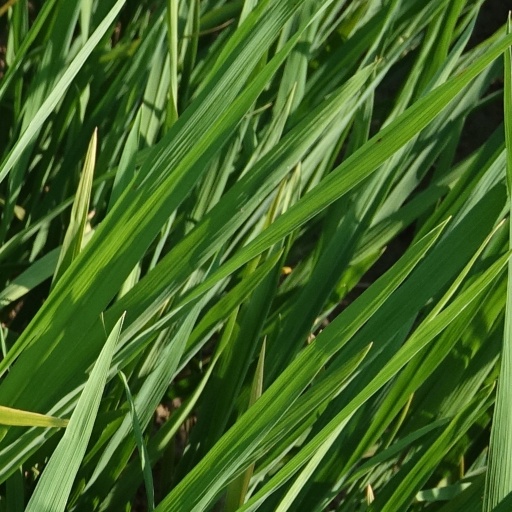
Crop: rice